Bronislava Nijinska

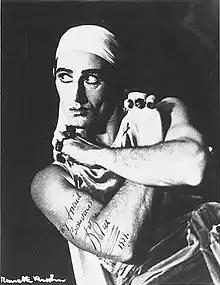
Dolin in 1939 stagingof "The Prodigal Son".

I was still breathing the air of Russia, a Russia throbbing with excitement and intense feeling. All the vivid images of the harsh realities of the Revolution were still part of me and filled my whole being.